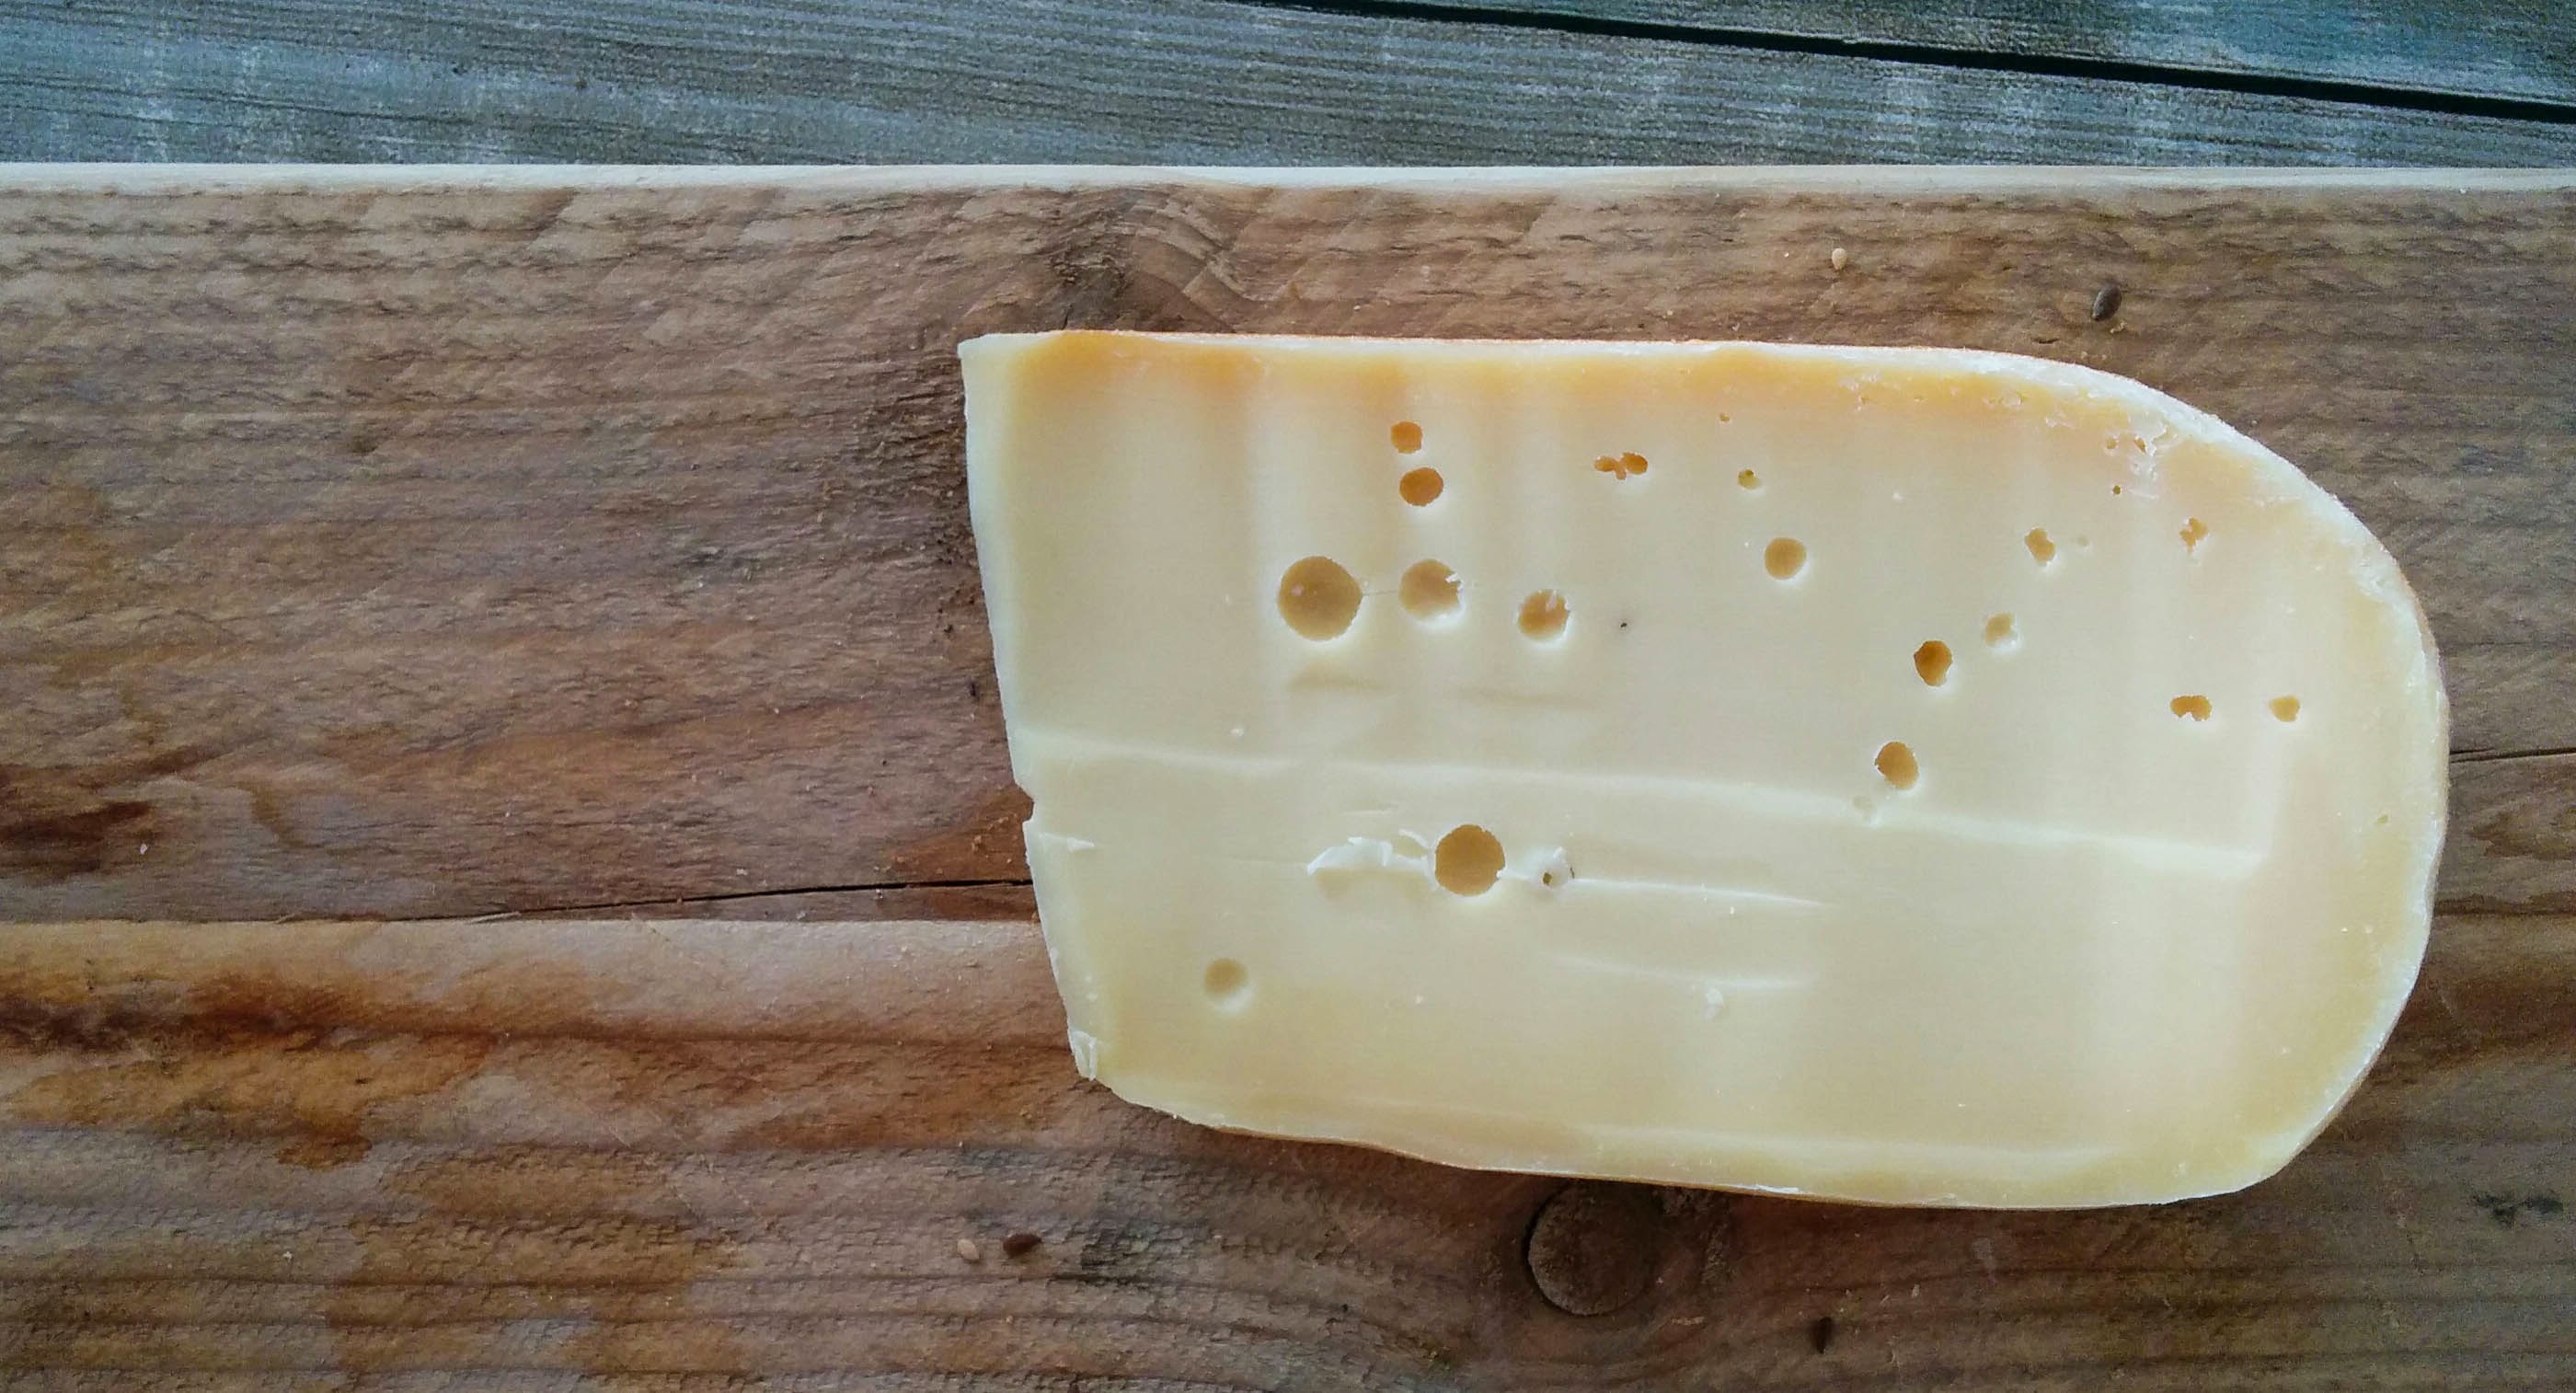
food, dairy product, cheese, animal fat